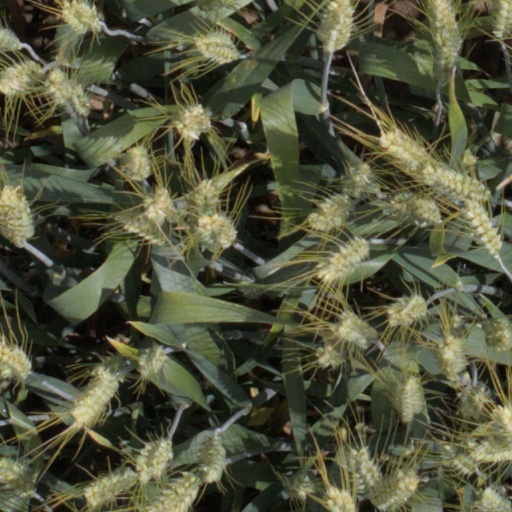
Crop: wheat